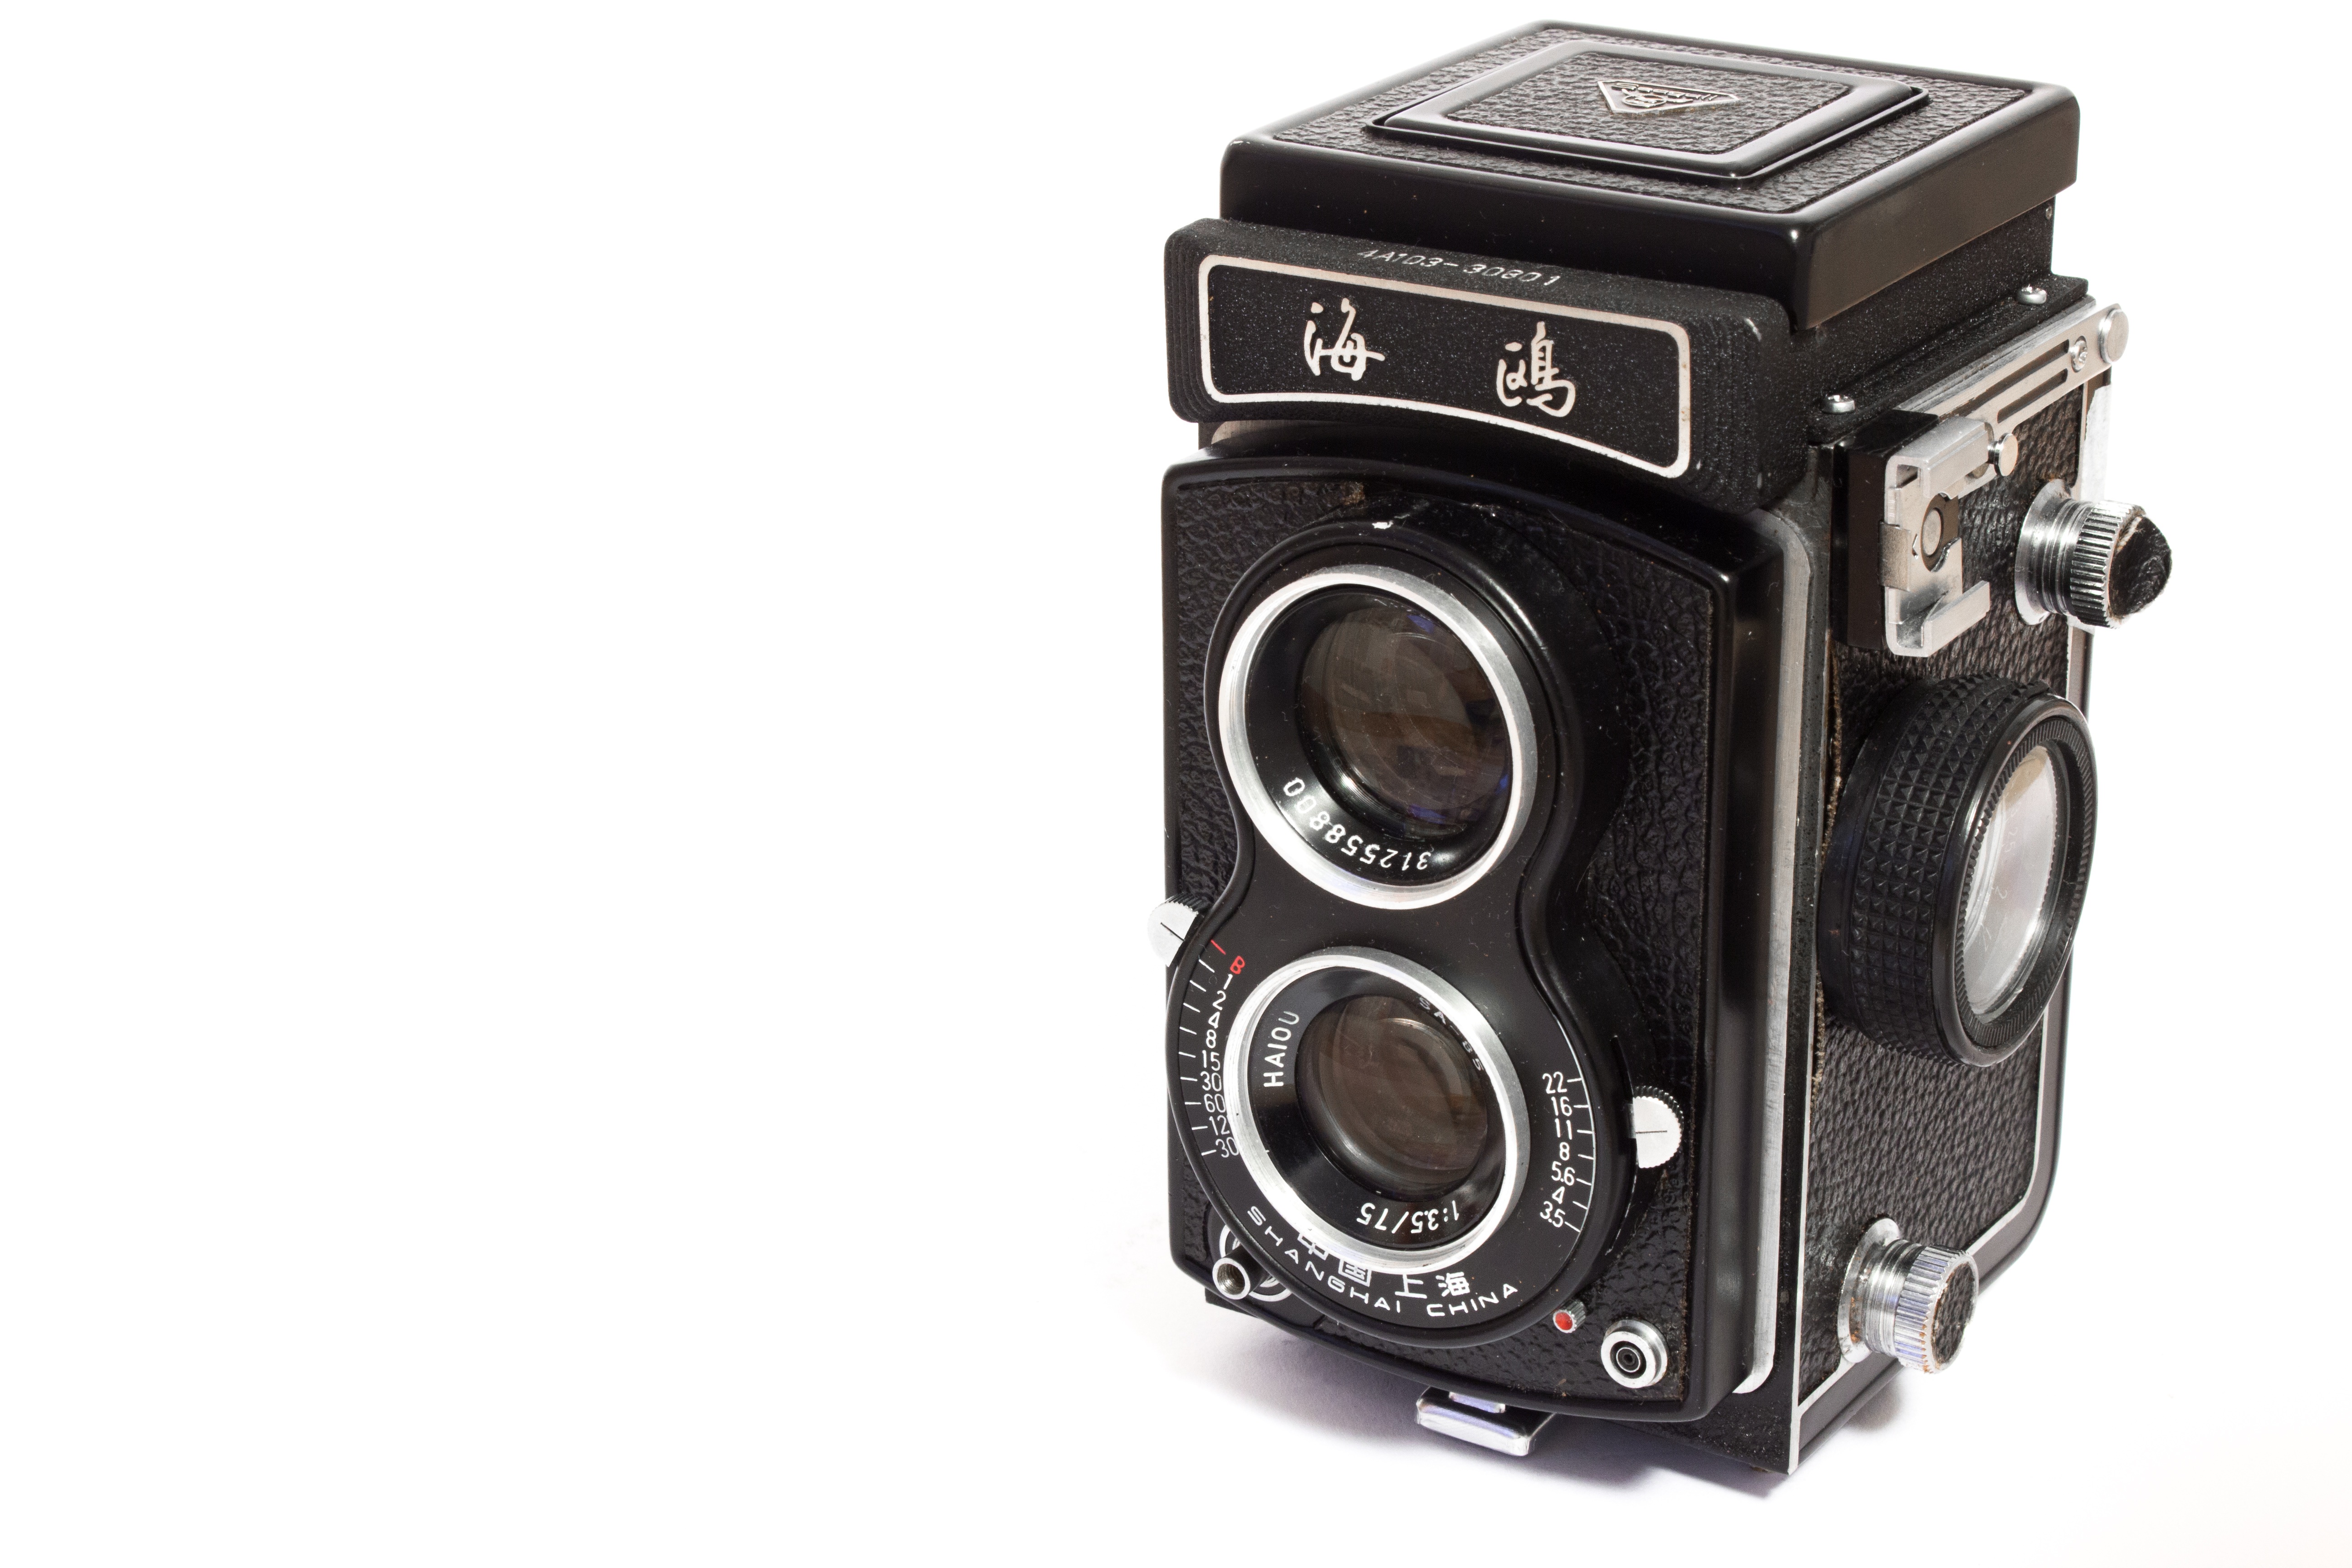
camera, photography, vintage, retro, old, film, seagull, photo, slr, analog, lens, nostalgia, object, old camera, hipster, recording, digital camera, accessories, photograph, camera lens, closure, retro look, rolleiflex, photo studio, photo camera, rangefinder camera, analog camera, roll film, cameras optics